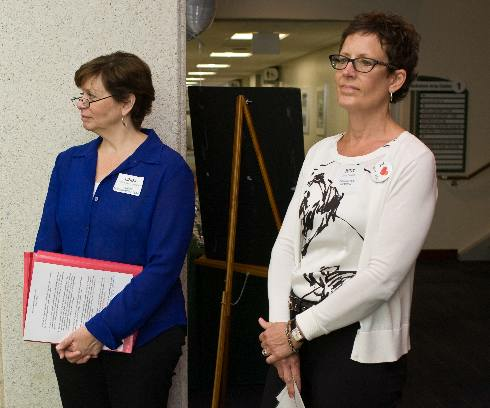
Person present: Yes